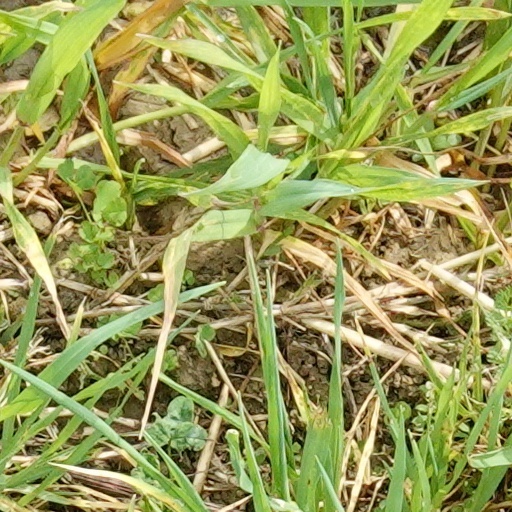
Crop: wheat